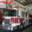
Label: truck